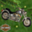
Label: motorcycle